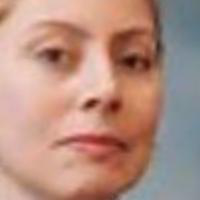
Age group: age 31-40